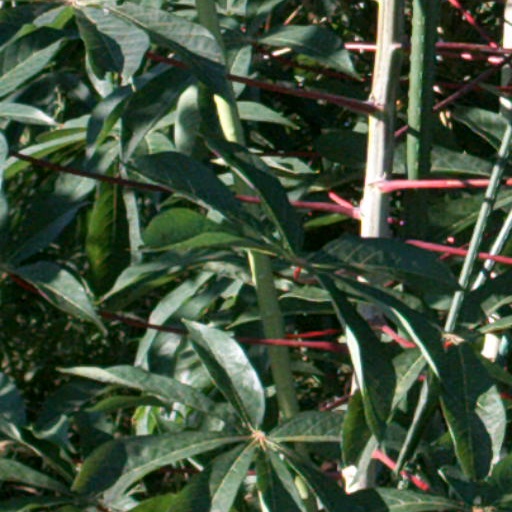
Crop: cassava